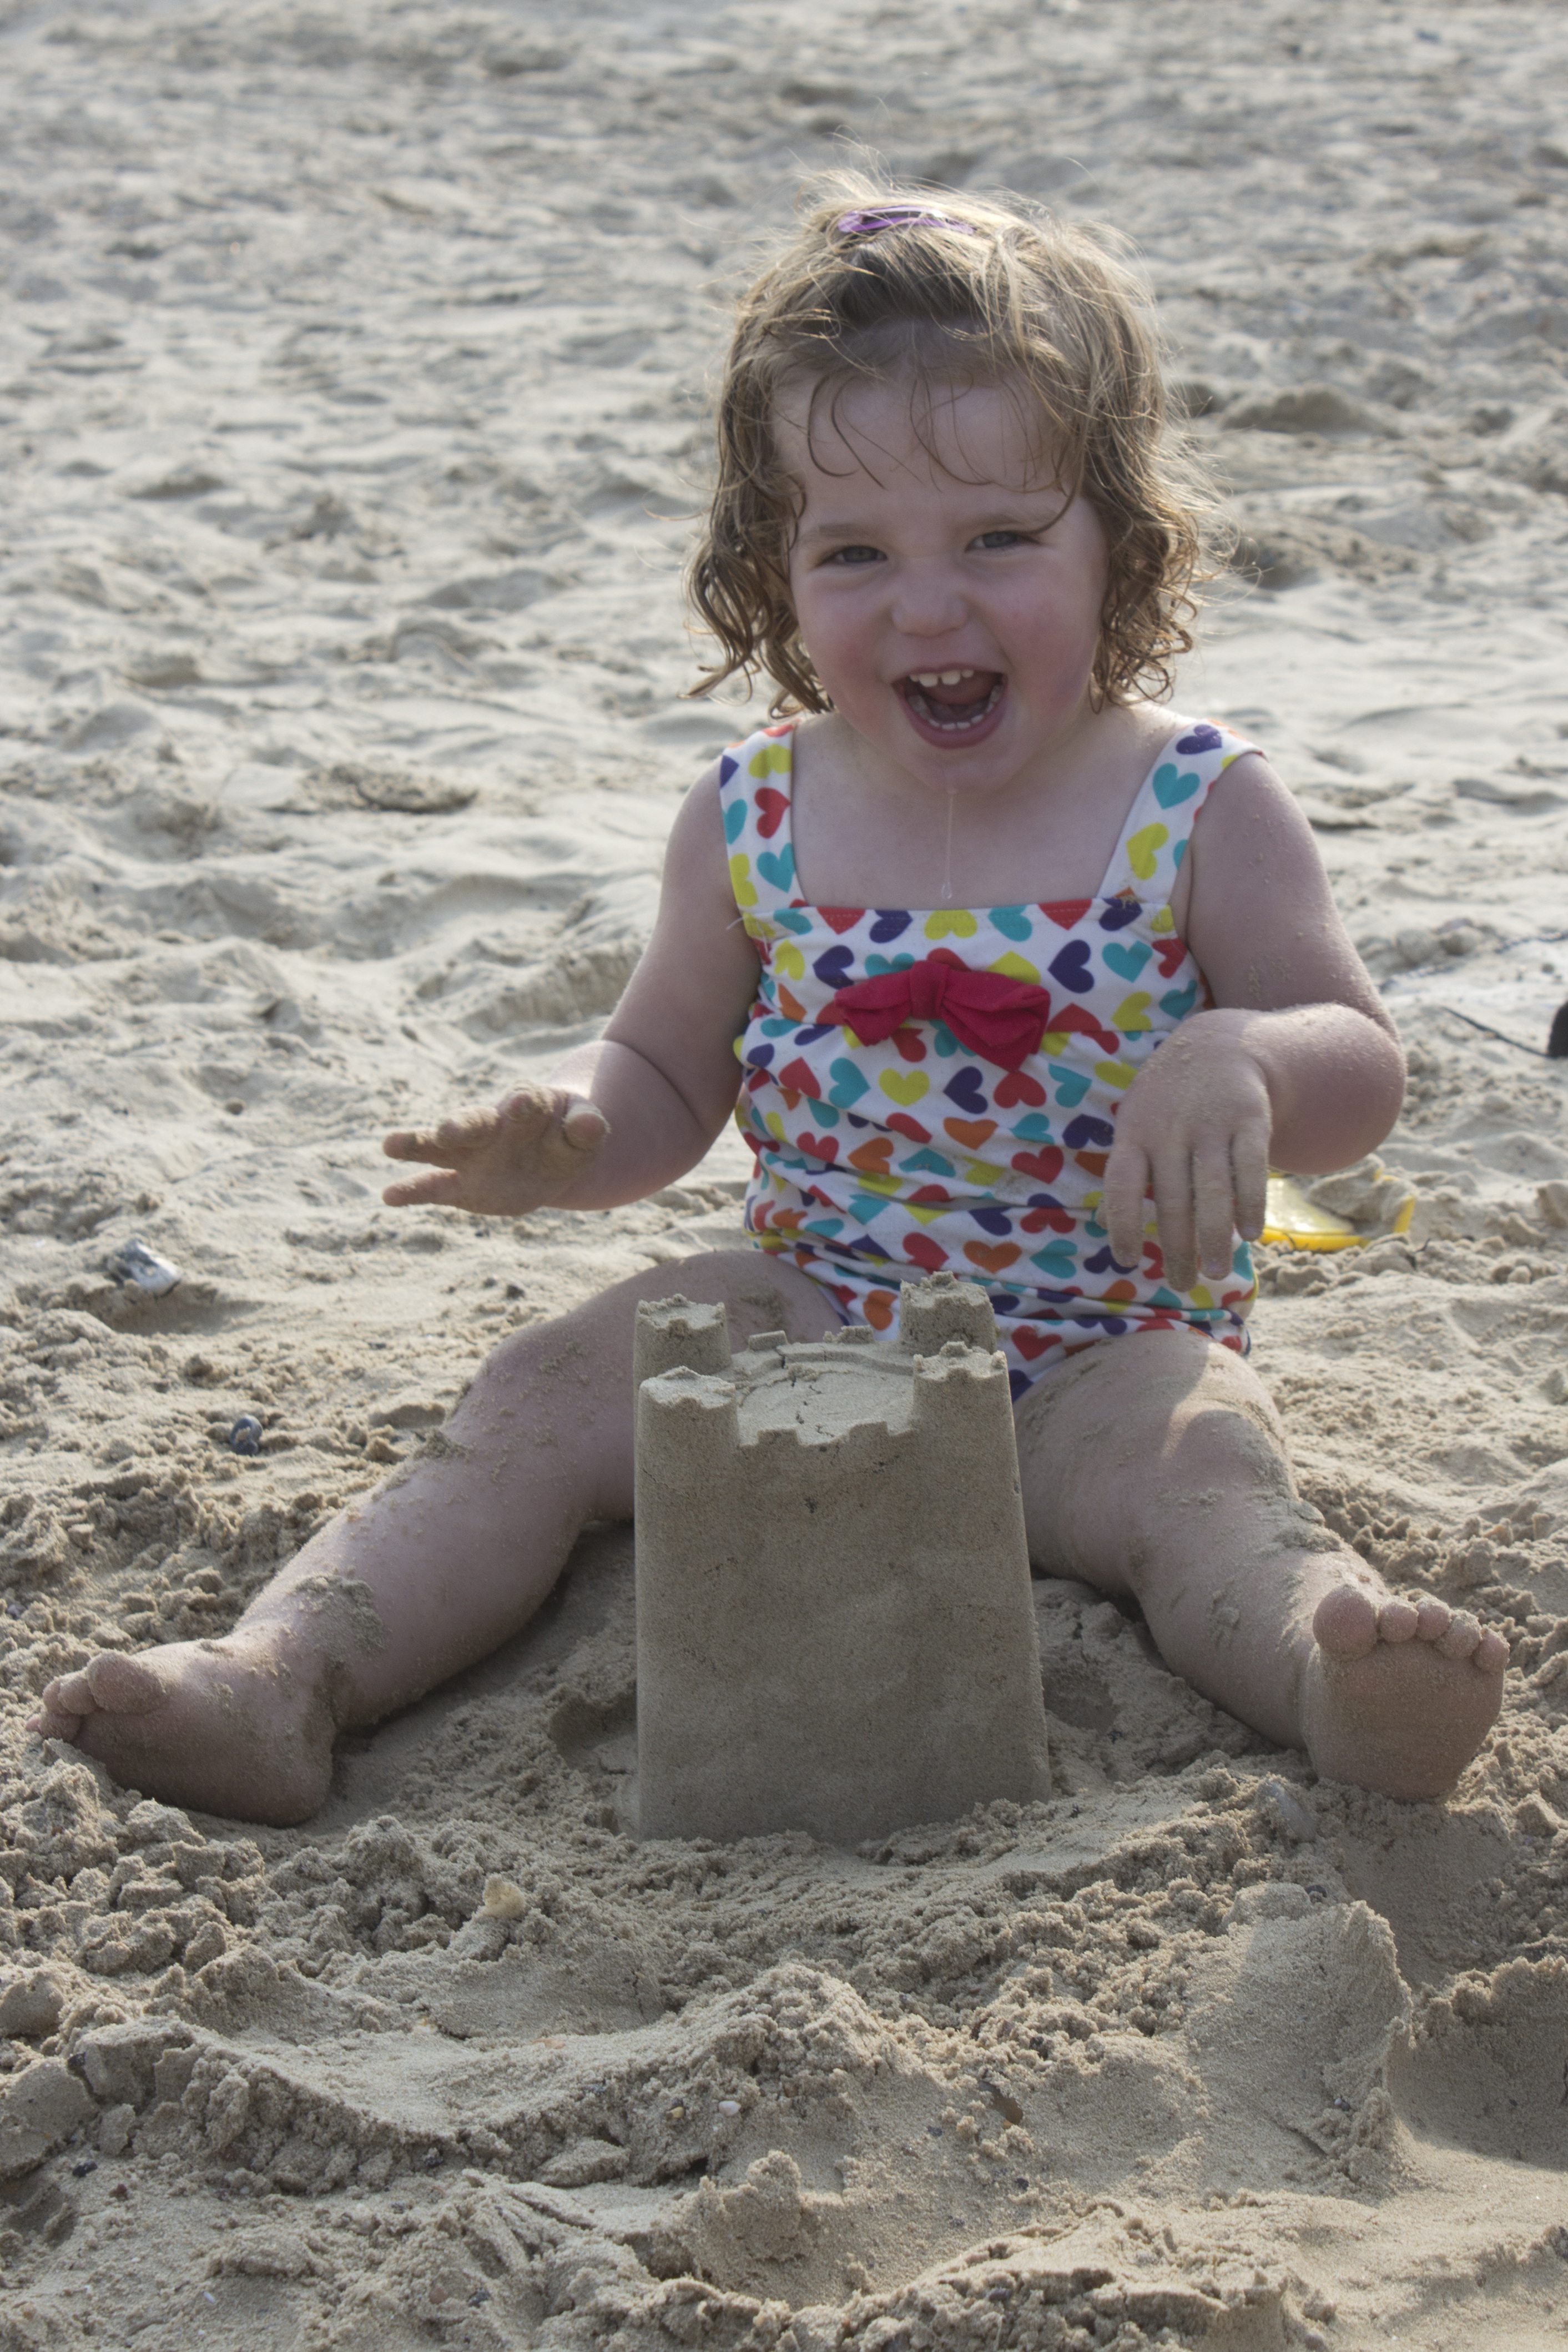
beach, sea, sand, ocean, person, people, girl, play, cute, summer, vacation, mud, holiday, child, baby, season, material, sand castle, body of water, fun, happy, toddler, human positions